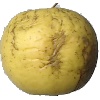
Label: Apple Golden 1